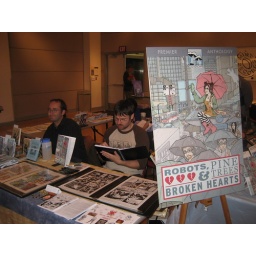
Our table at Word under the street